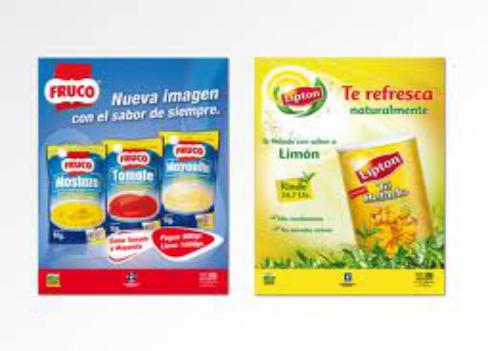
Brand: Fruco
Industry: Food